El Battan

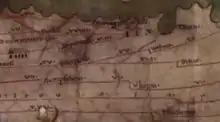
Extract of the Tabula Peutingeriana showing area around El Battan, during 4th century.

A bridge of Roman origin allows travelers to cross the Medjerda. Traditionally, washing and crushing of wool was practiced there, especially for the manufacture of the chechias.